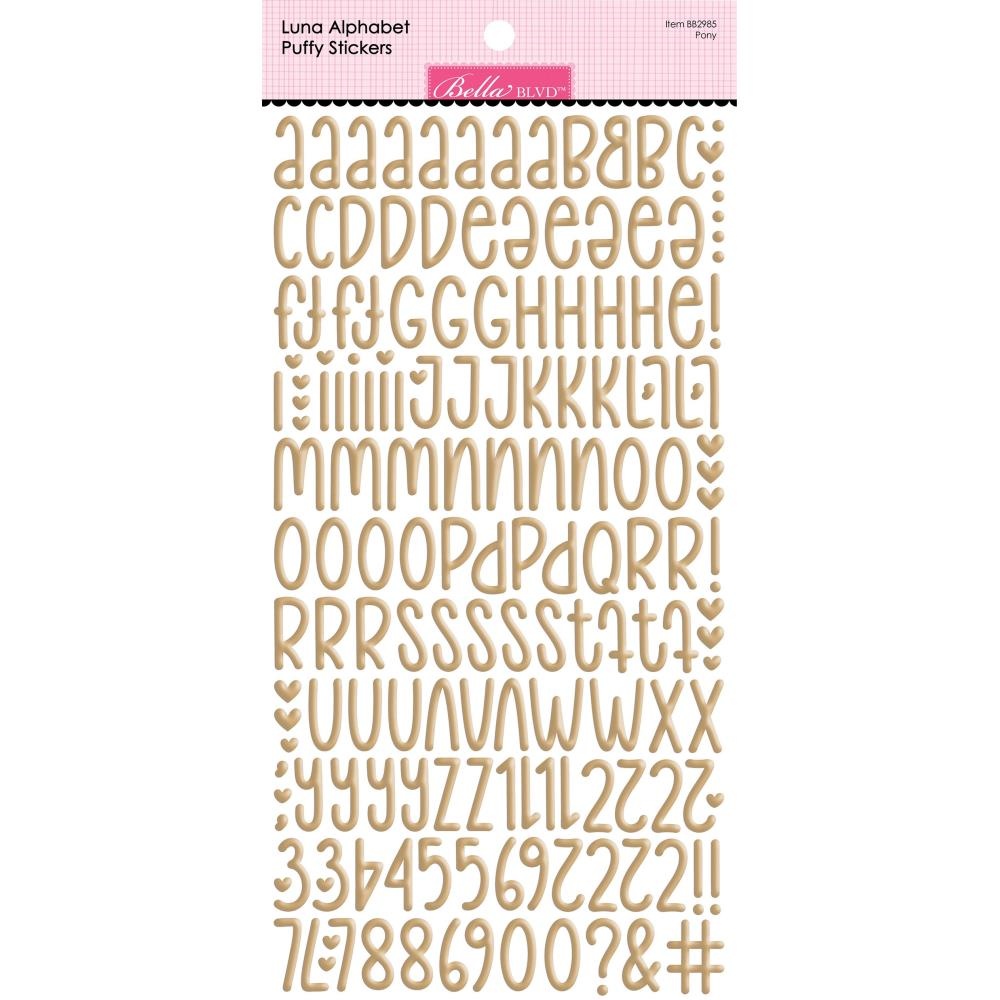
Bella Blvd - Bella Besties Luna Alphabet Puffy Stickers Pony
Brand: Bella Blvd
Stickers add the perfect finishing touch to your paper projects. Stickers can be a fun embellishment, a whimsical accent or add elegant polish to scrapbook pages, greeting cards, mixed media and more. This package contains Bella Besties Luna Alphabet Puffy Stickers.
Category: Arts & Entertainment > Hobbies & Creative Arts > Arts & Crafts > Art & Crafting Materials > Embellishments & Trims > Decorative Stickers > Puffy Decorative Stickers